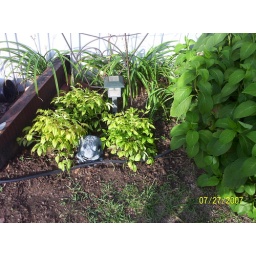
Junior worked my flower beds in 2007